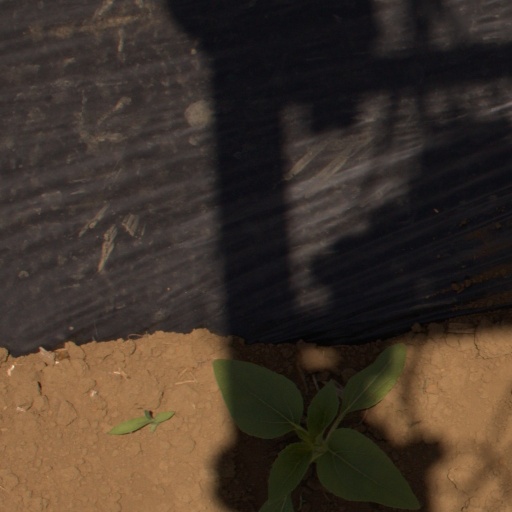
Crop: Jerusalem artichoke